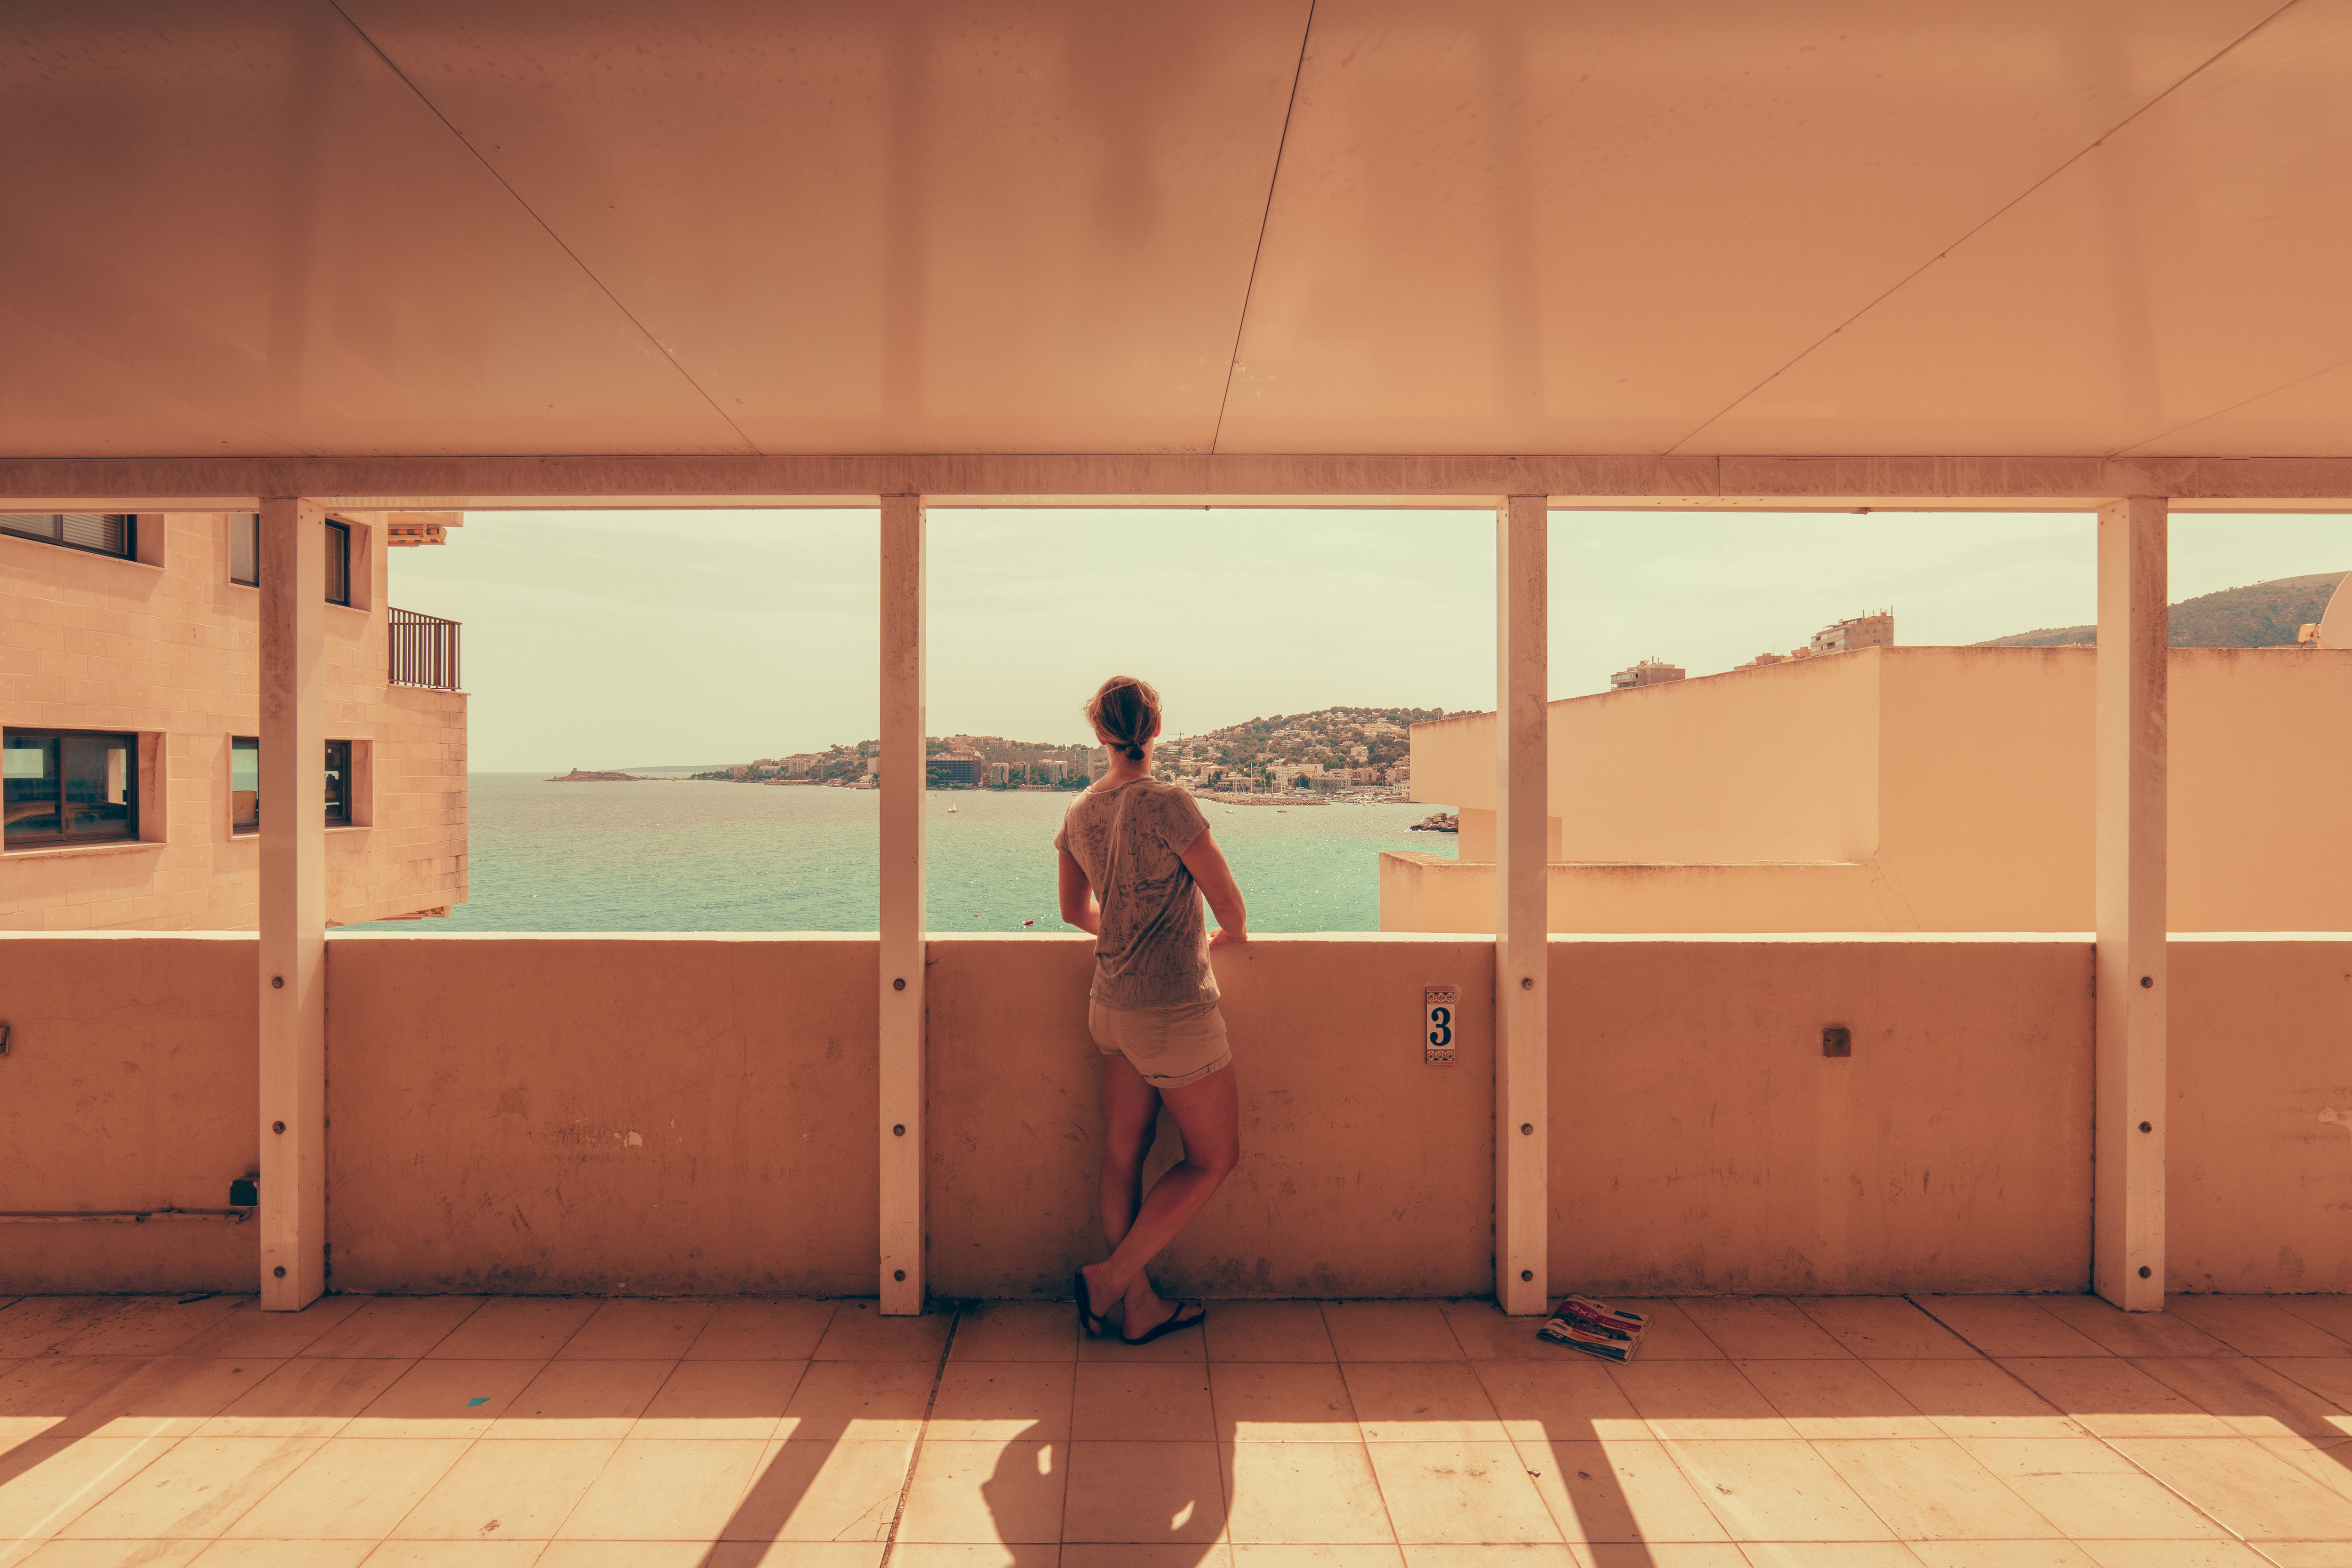
wall, room, architecture, photography, shade, ceiling